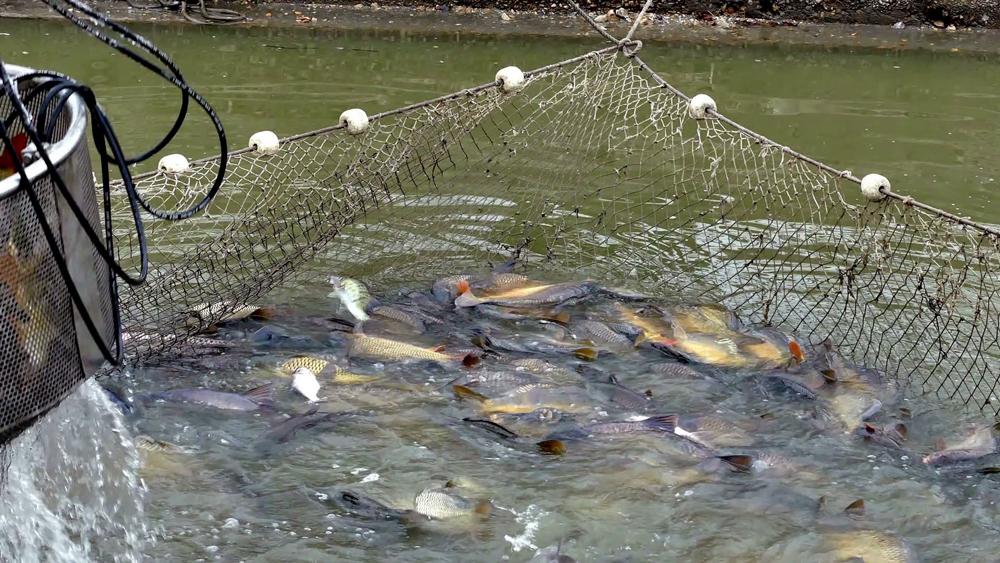
Kilimo cha samaki wa kuliwa wakiwa wanavunwa kutoka kwenye mabwawa hayo, mandhari ya eneo hilo likiwa na mwanga mkali wa jua pamoja na nyavu iliyotumika.